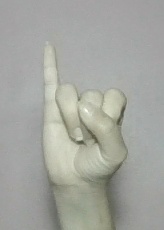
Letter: meem